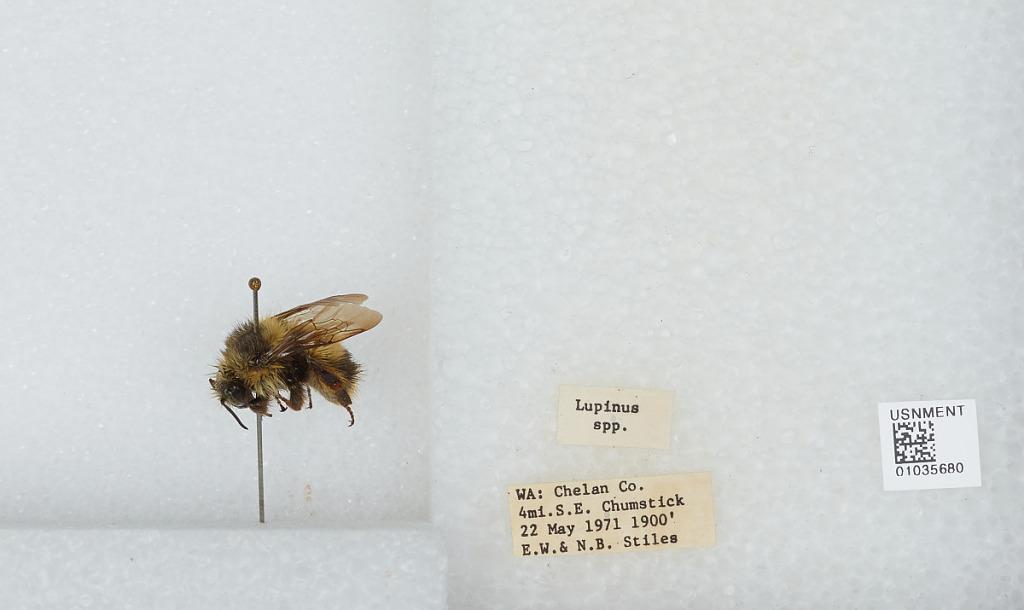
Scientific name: Bombus (Pyrobombus) mixtus Cresson
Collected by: E. Stiles & N. Stiles
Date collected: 1971-5-22
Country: United States
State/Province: Washington
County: Chelan
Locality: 4 miles southeast of Chumstick
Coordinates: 47.6458, -120.581